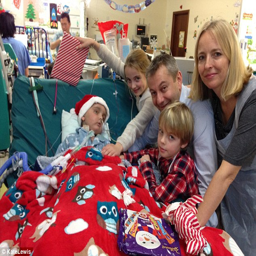
the family gathered in the hospital on christmas day .